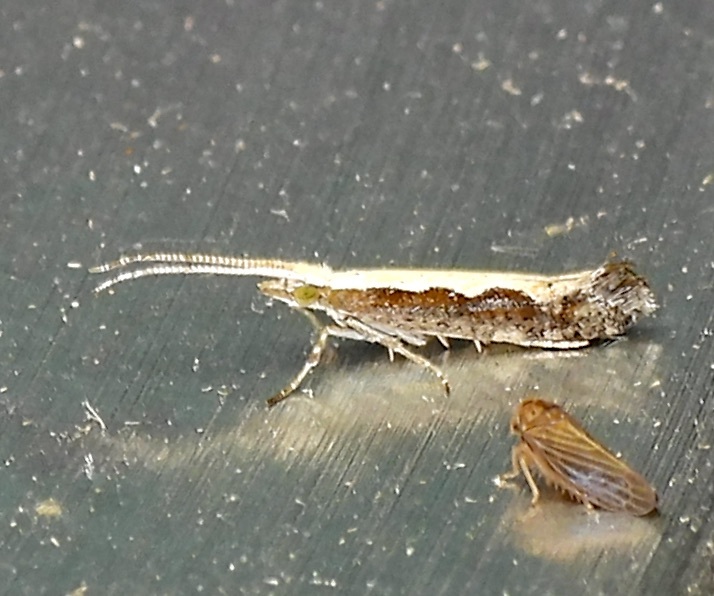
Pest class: diamondback_moth